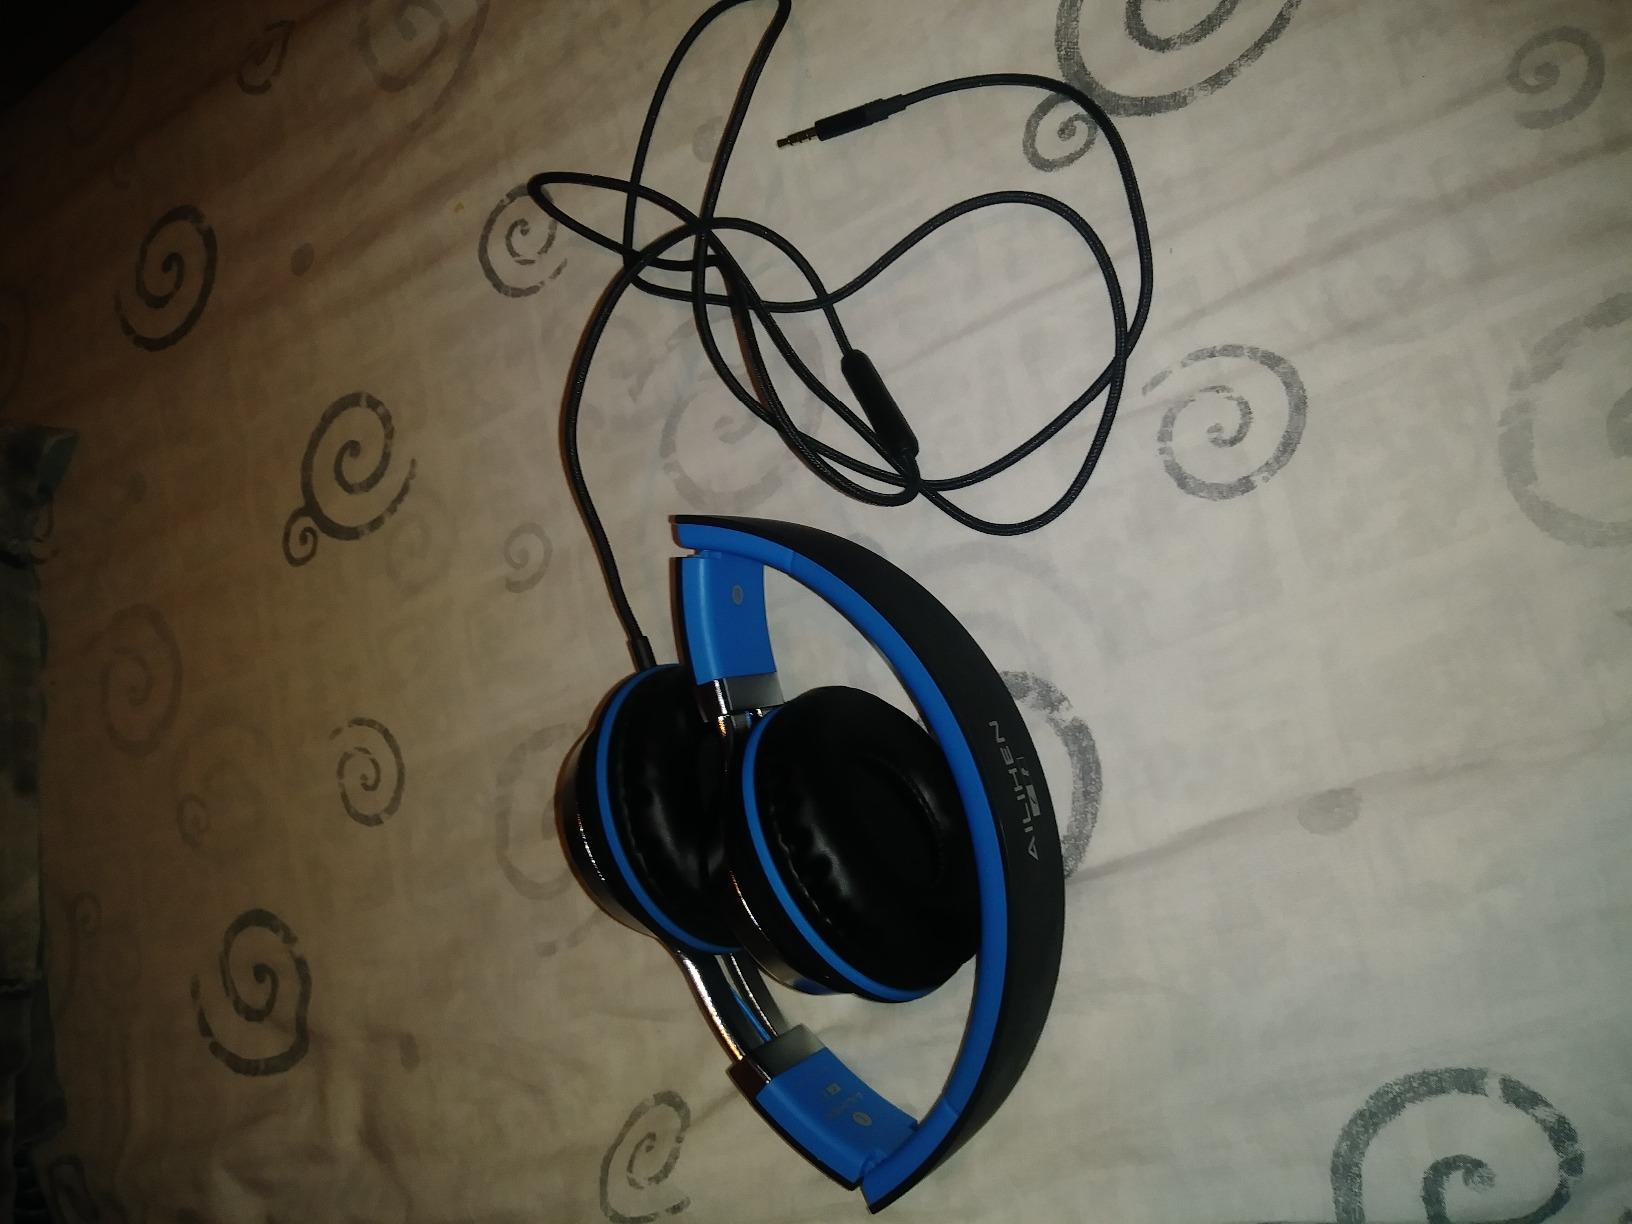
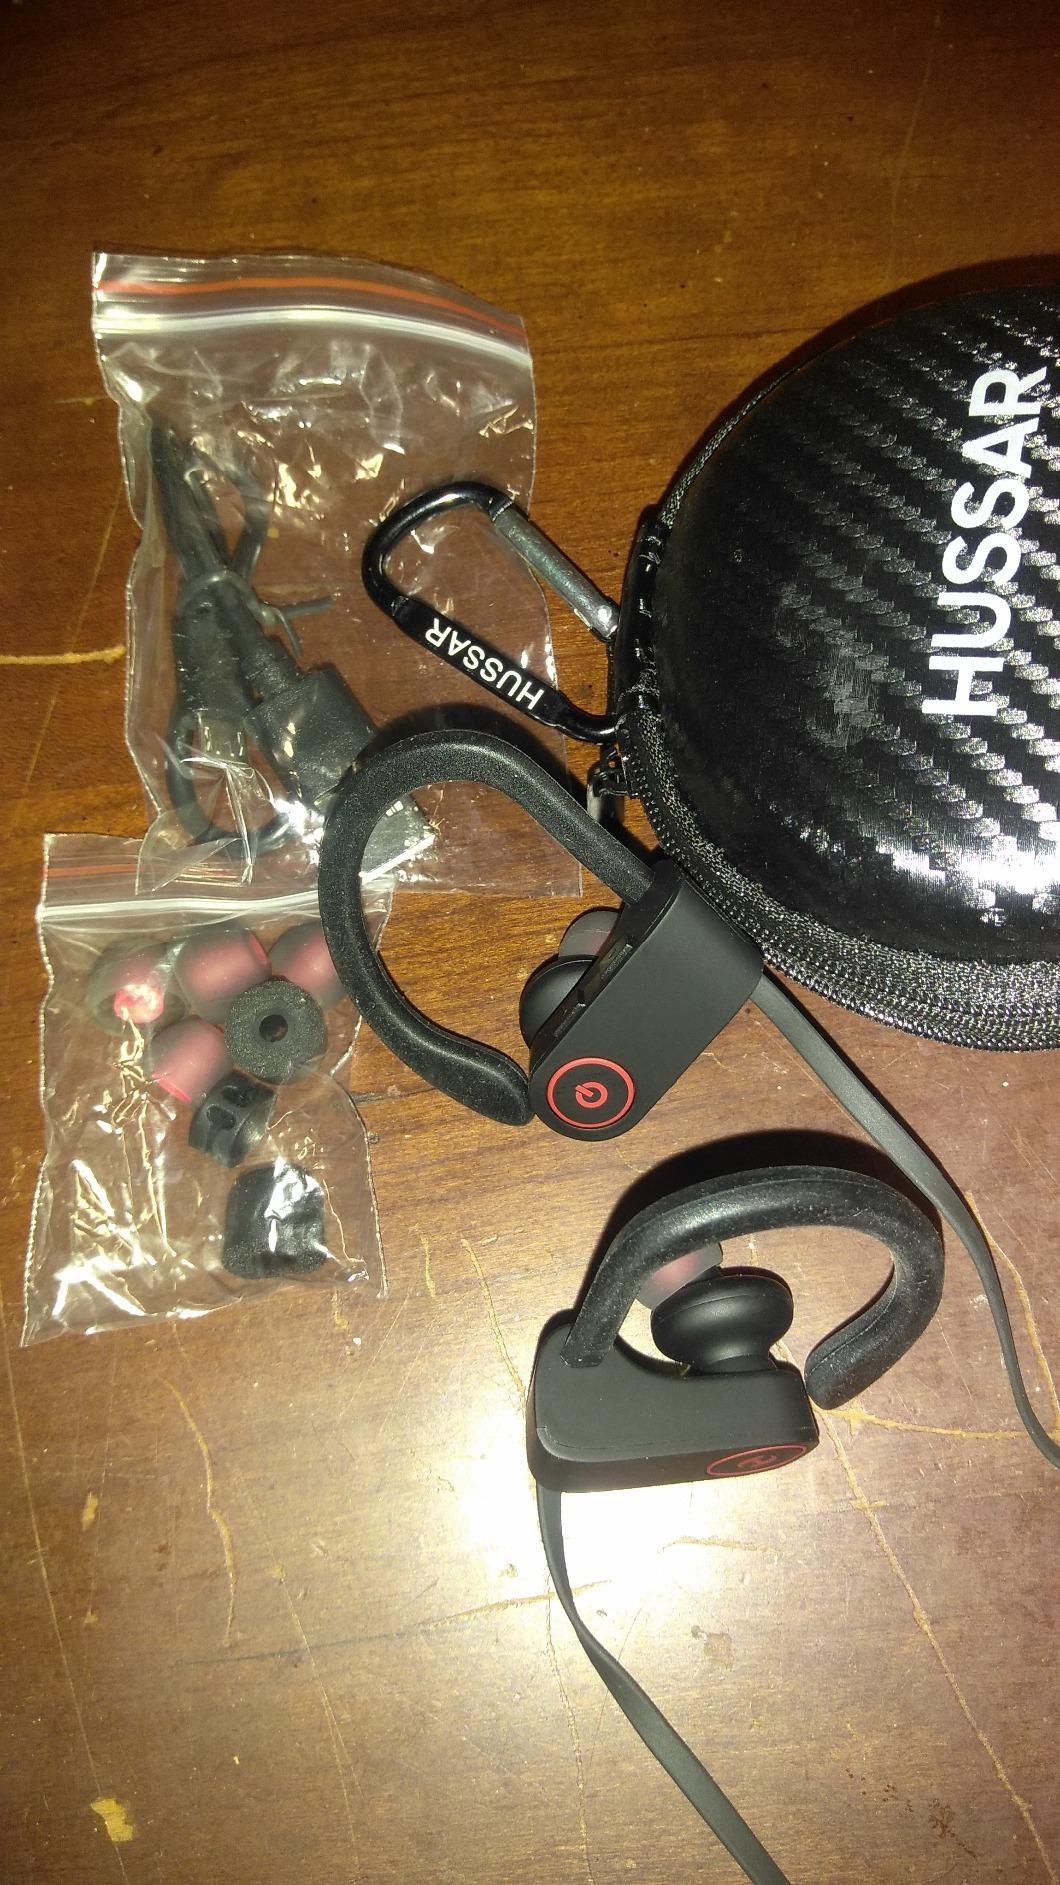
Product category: headphones
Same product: no